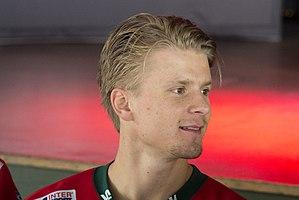
Nicklas Tyrone Lasu est un joueur professionnel suédois de hockey sur glace. Il est le cousin de Magnus Kahnberg.